Gedrosia (satrapy)

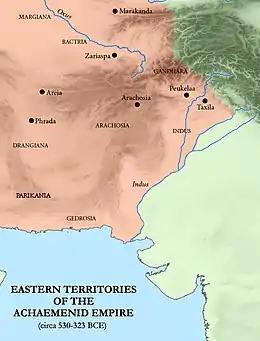
Territory of Gedrosia, among the eastern territories of the Achaemenid Empire.

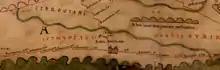
Gedrosia on the Peutinger Map

Gedrosia is a dry, mountainous country along the northwestern shores of the Indian Ocean. It was occupied in the Bronze Age by people who settled in the few oases in the region. Other people settled on the coast and became known in Greek as Ichthyophagi ('fish-eaters').